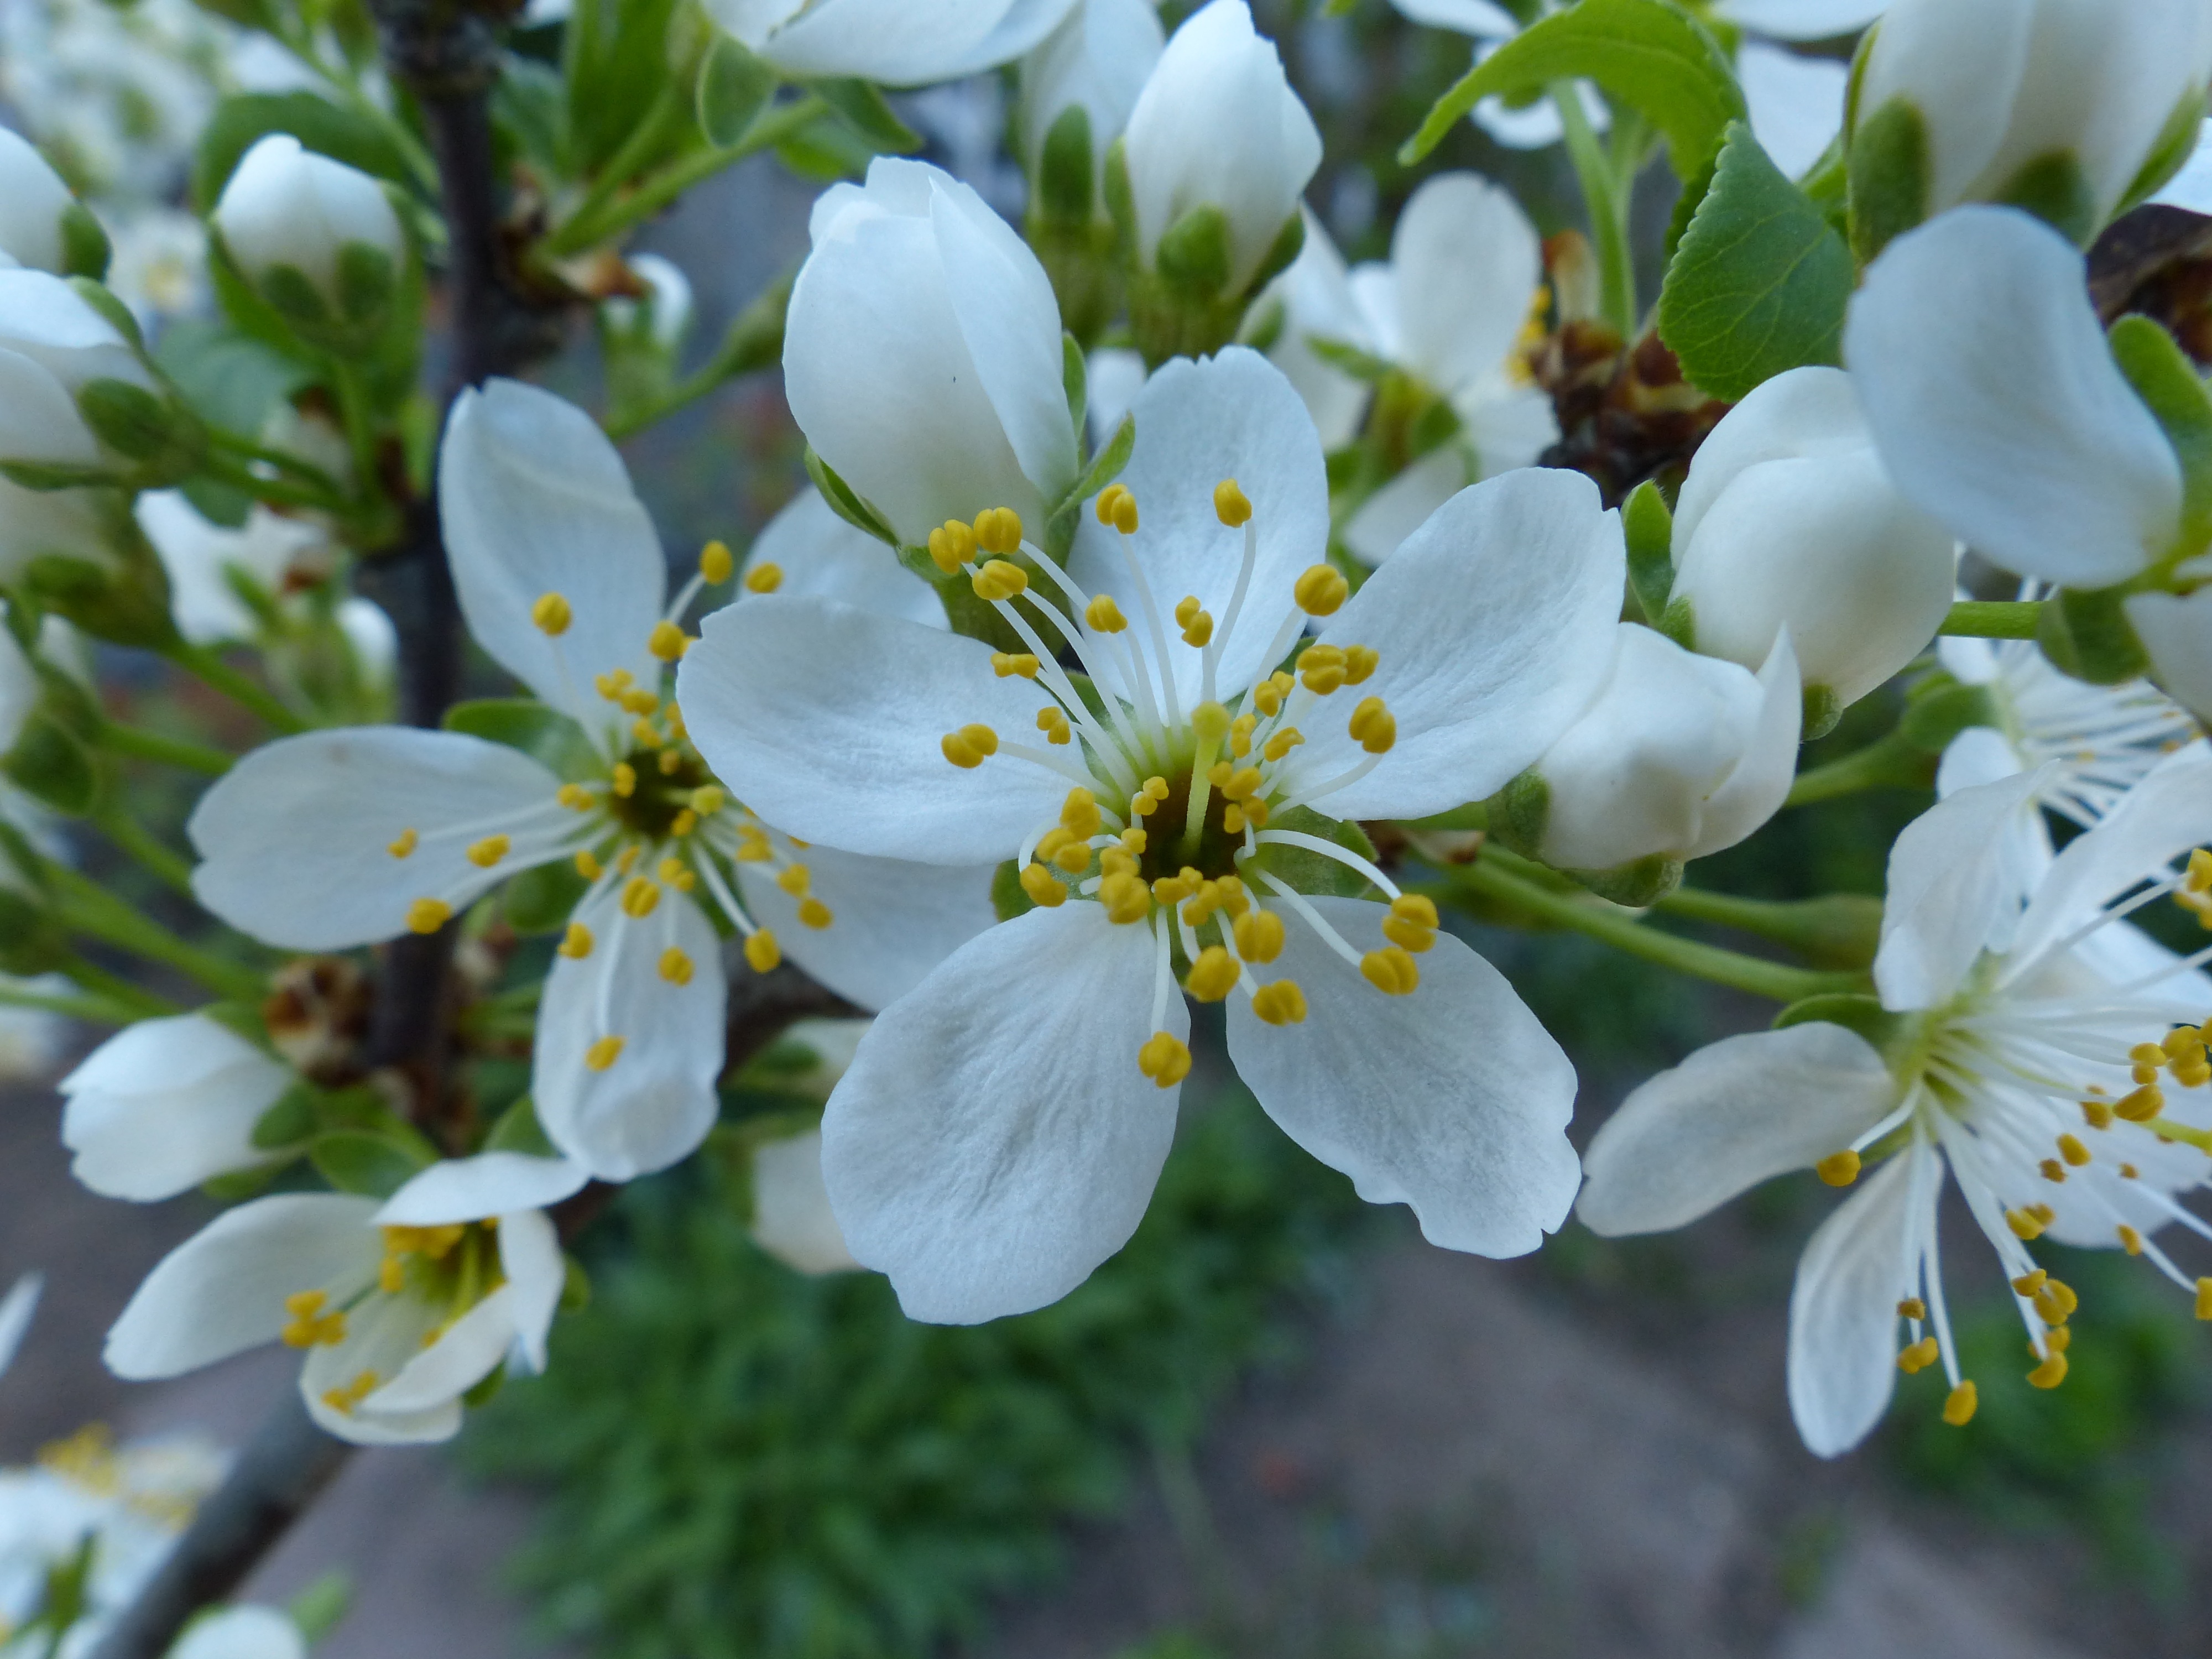
branch, blossom, plant, flower, food, produce, botany, close, flora, cherry blossom, wildflower, shrub, flowering plant, sour cherry, land plant